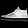
Label: Sneaker